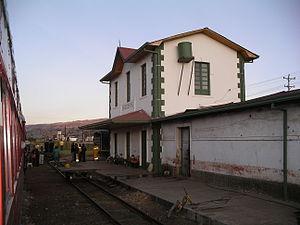
Cet article liste les monuments nationaux du Cundinamarca, en Colombie. Au 25 septembre 2013, 134 monuments nationaux étaient recensés dans ce département.